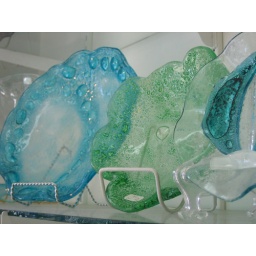
slumped glass bowls by Andrina Carlton